Basel

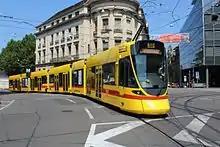
Tram in the city centre (Bankverein)

Basel has an area, , of . Of this area, or 4.0% is used for agricultural purposes, while or 3.7% is forested. Of the rest of the land, or 86.4% is settled (buildings or roads), or 6.1% is either rivers or lakes.